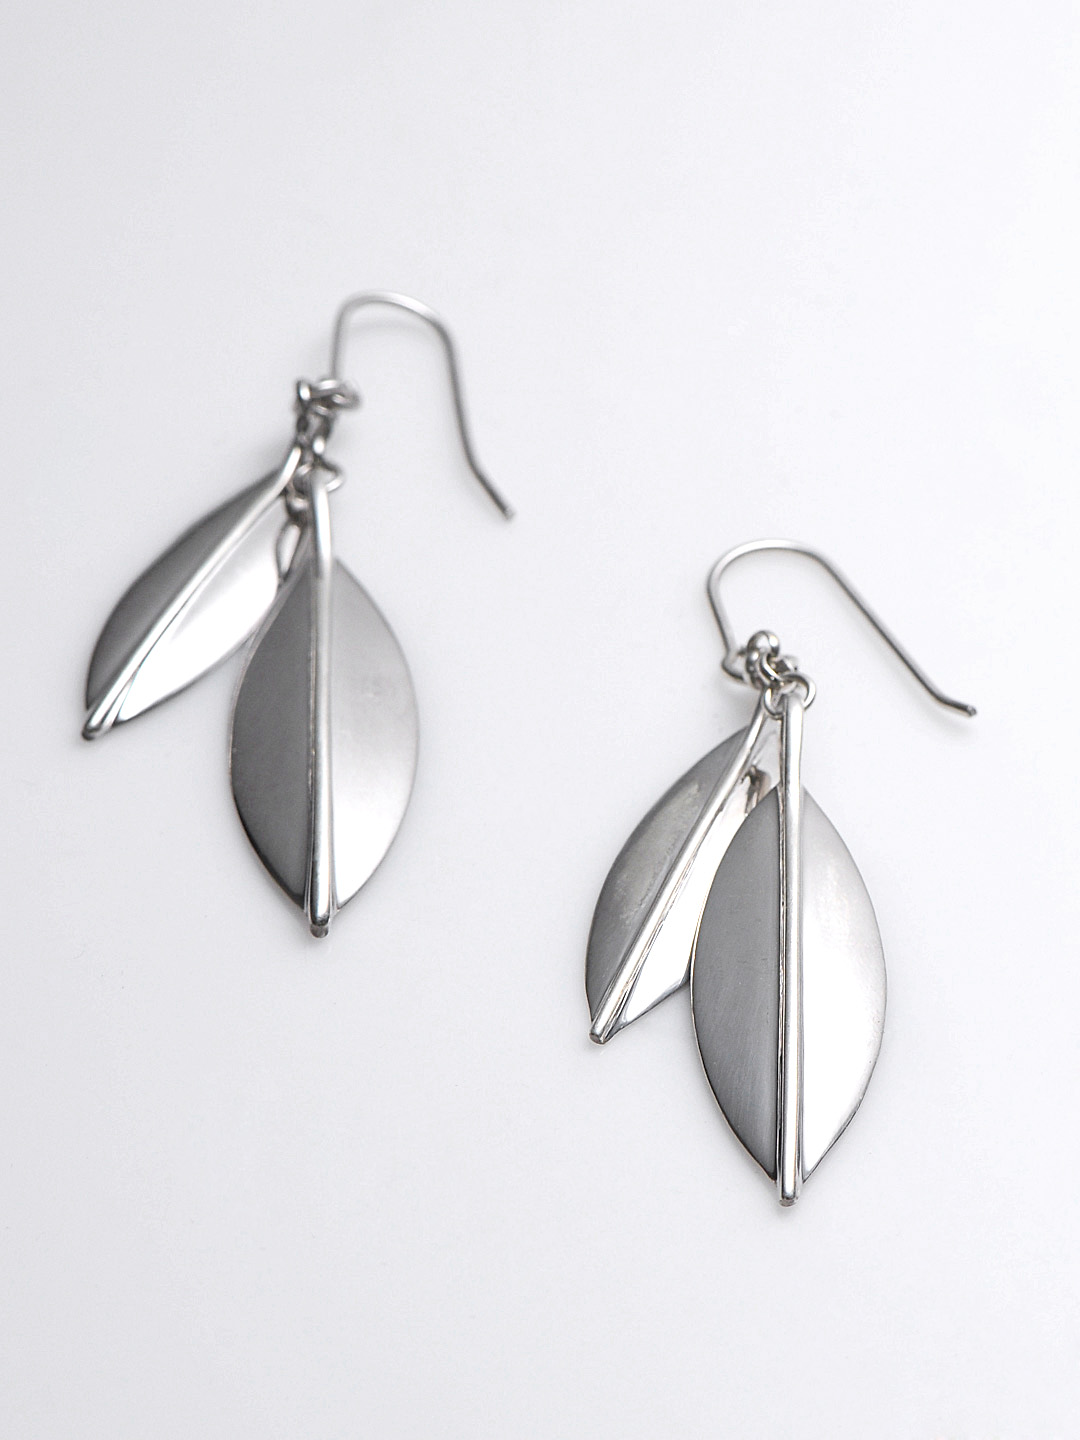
Lencia Sterling Silver Earrings
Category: Accessories / Jewellery / Earrings
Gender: Women
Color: Silver
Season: Summer 2012
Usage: Casual